SS Empire Conveyor

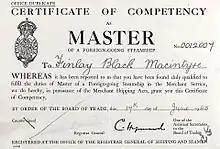
Certificate of Competency for Finlay Black Macintyre

Richardson, Duck and Company of Thornaby-on-Tees built "Farnworth" was built for R.S. Dalgleish Ltd, Newcastle upon Tyne and completed her in June 1917. She was allocated the United Kingdom Official Number 140672. "Farnworth" was used on routes serving the east and west coast of the United States, the Caribbean and West Indies. In 1924, she was sold to the Harlem Steamship Co Ltd, Newcastle upon Tyne and was renamed "Illinois". She was initially operated under the management of F Newson. Later in 1924, management was transferred to Brown, Jenkinson & Co Ltd. In 1926 she was transferred to Compagnie Générale Transatlantique. Her port of registry was Le Havre and the Code Letters OTRW were allocated. On 17 March 1932, "Illinois" was laid up at Roscanvel. In 1934, "Illinois" was sold to Kulukundis Shipping Co, Piraeus, Greece and renamed "Mount Pentelikon". She was placed under the management of Rethymnis & Kulukundis Ltd. Her port of registry was changed to Piraeus and the Code Letters SVAV were allocated.